1994 Belgian Grand Prix

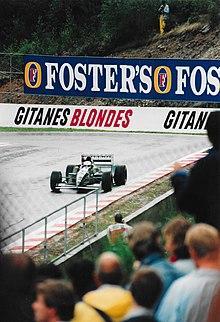
Andrea de Cesaris exiting the Bus Stop chicane in his Sauber C13.

The Friday qualifying session was held in wet but drying conditions. Towards the end of the session, the Jordan cars were sent out on slick tyres, and Rubens Barrichello duly put his car on provisional pole with teammate Eddie Irvine fourth. More rain fell on Saturday, with most of the drivers lapping several seconds slower than the day before, and only Christian Fittipaldi improving his time. Thus, Barrichello took the first pole position of his career and the first for Jordan. At 22 years and 98 days, Barrichello became the youngest ever F1 polesitter up to that point, beating the record set by Andrea de Cesaris at the 1982 United States Grand Prix West.